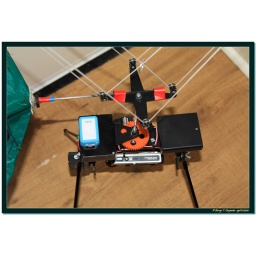
Battery box on the right, PCB controler inside the box on the left. GPS tracker in the blue box on the left. GPS unit = 40gsm.